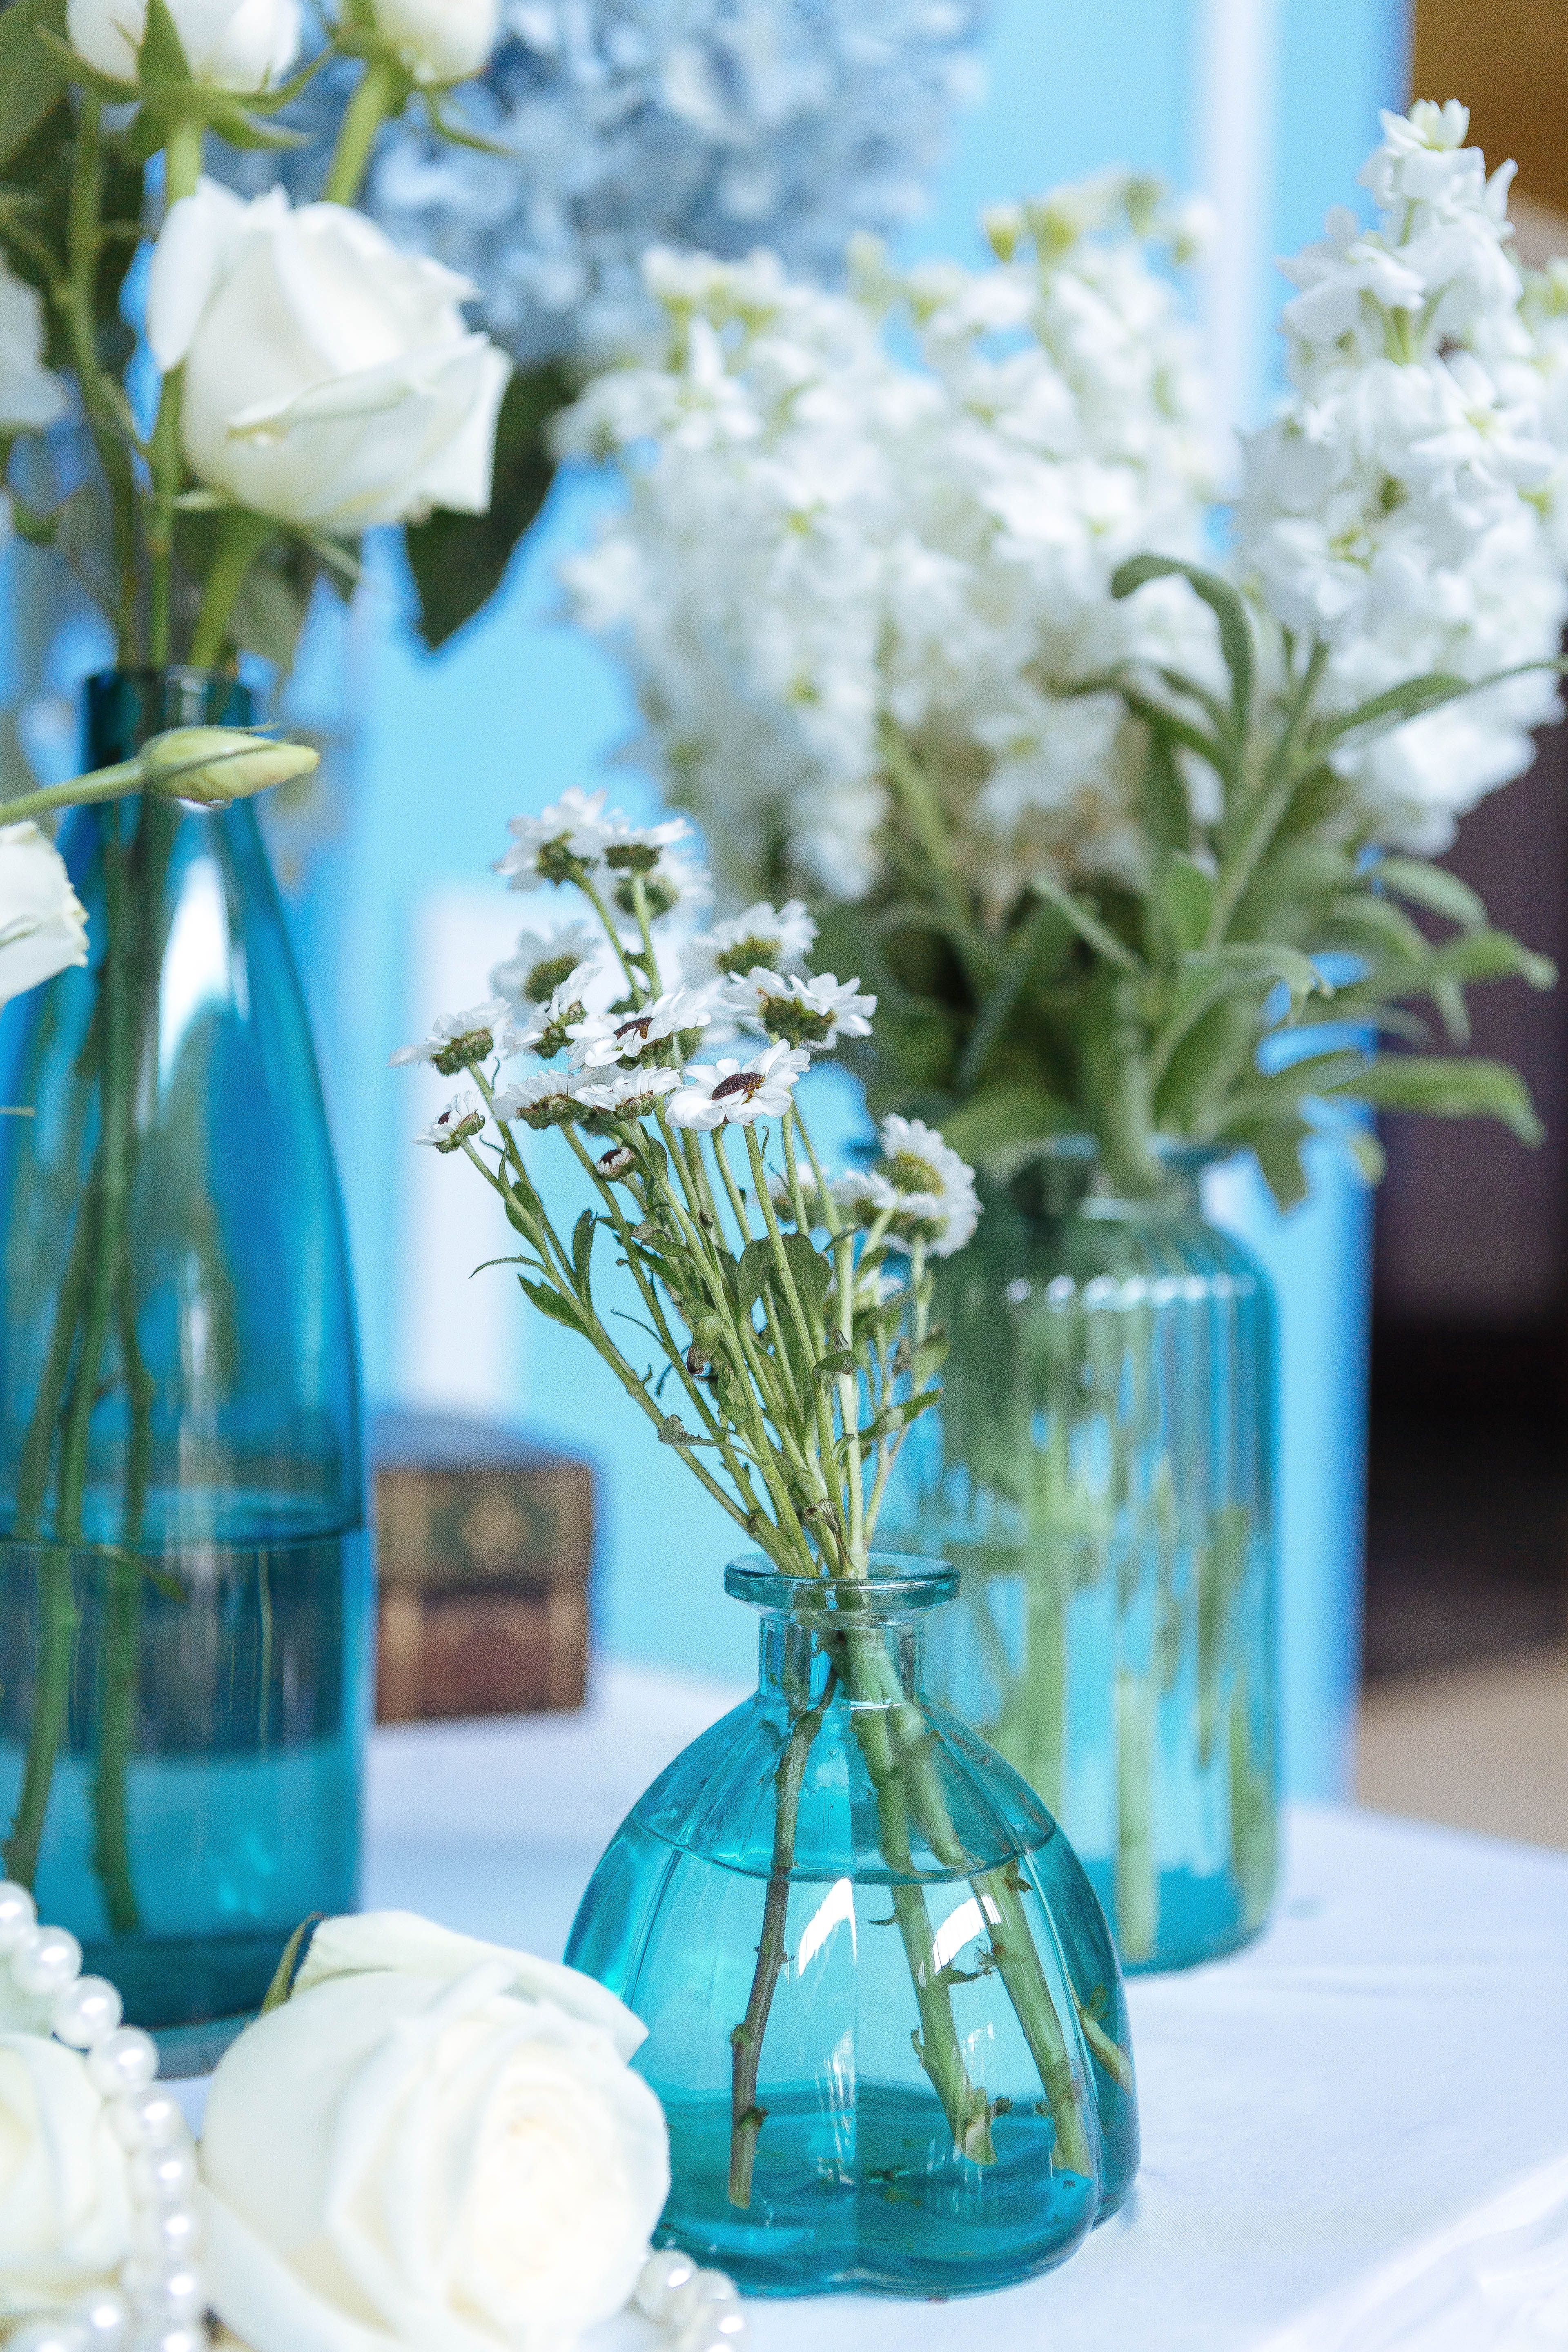
plant, white, flower, spring, green, blue, wedding, flowers, mason jar, roses, bottles, carnation, floristry, flower bouquet, floral design, centrepiece, flower arranging